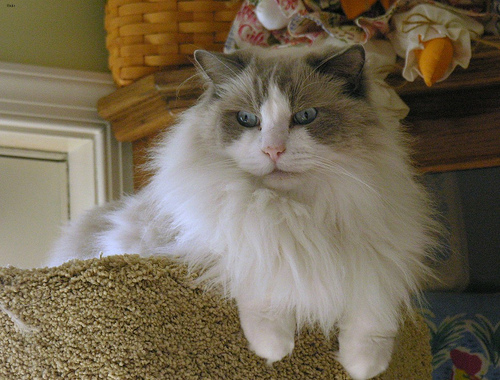
Breed: ragdoll